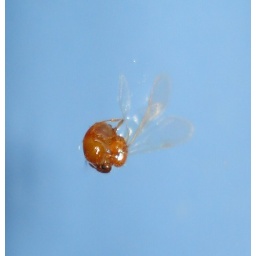
this bug drowned in the dogs water bowl.